Carter Lake Dam

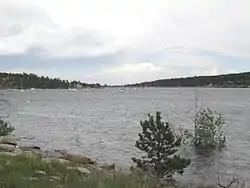
Carter Lake

Carter Lake Dam (National ID # CO01650) is a dam in Larimer County, Colorado.